Wilfrid Lawson (MP for Cockermouth)

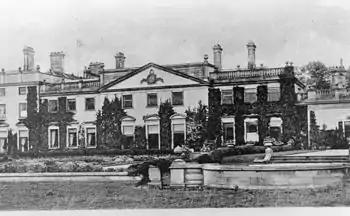
Brayton Hall in 1900

Lawson was the second son of Sir Wilfrid Lawson, 1st Baronet, of Isell and his wife Jane Musgrave, daughter of Sir Edward Musgrave, 1st Baronet of Hayton Castle